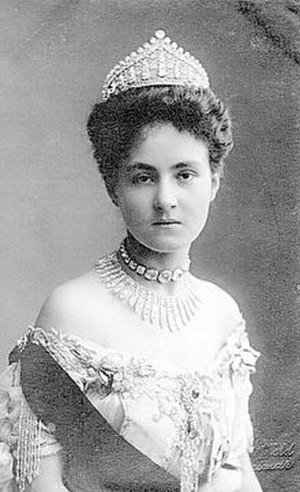
Karoline af Reuss
Karoline af Reuss
Karoline af Reuss var hertuginde af Sachsen-Weimar. Hun blev gift med hertug Wilhelm Ernst af Sachsen-Weimar i 1903.